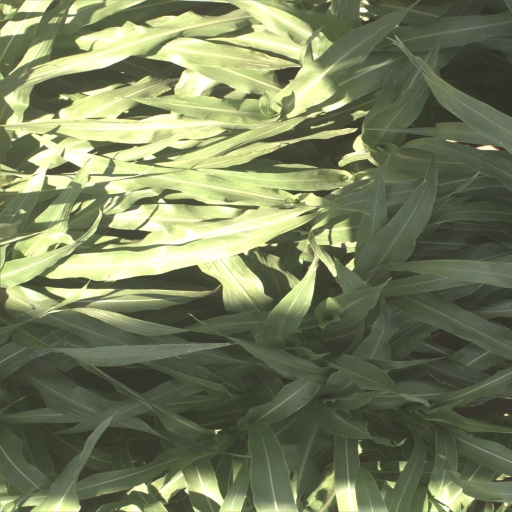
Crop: sorghum